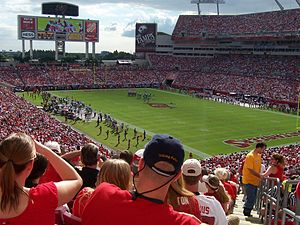
Tampa Bay Buccaneers
Tampa Bay Buccaneers er et professionelt amerikansk fodboldhold, der har base i Tampa, Florida. Tampa Bay Buccaneers spiller i divisionen NFC South, som også tæller holdene Carolina Panthers, Atlanta Falcons og New Orleans Saints.